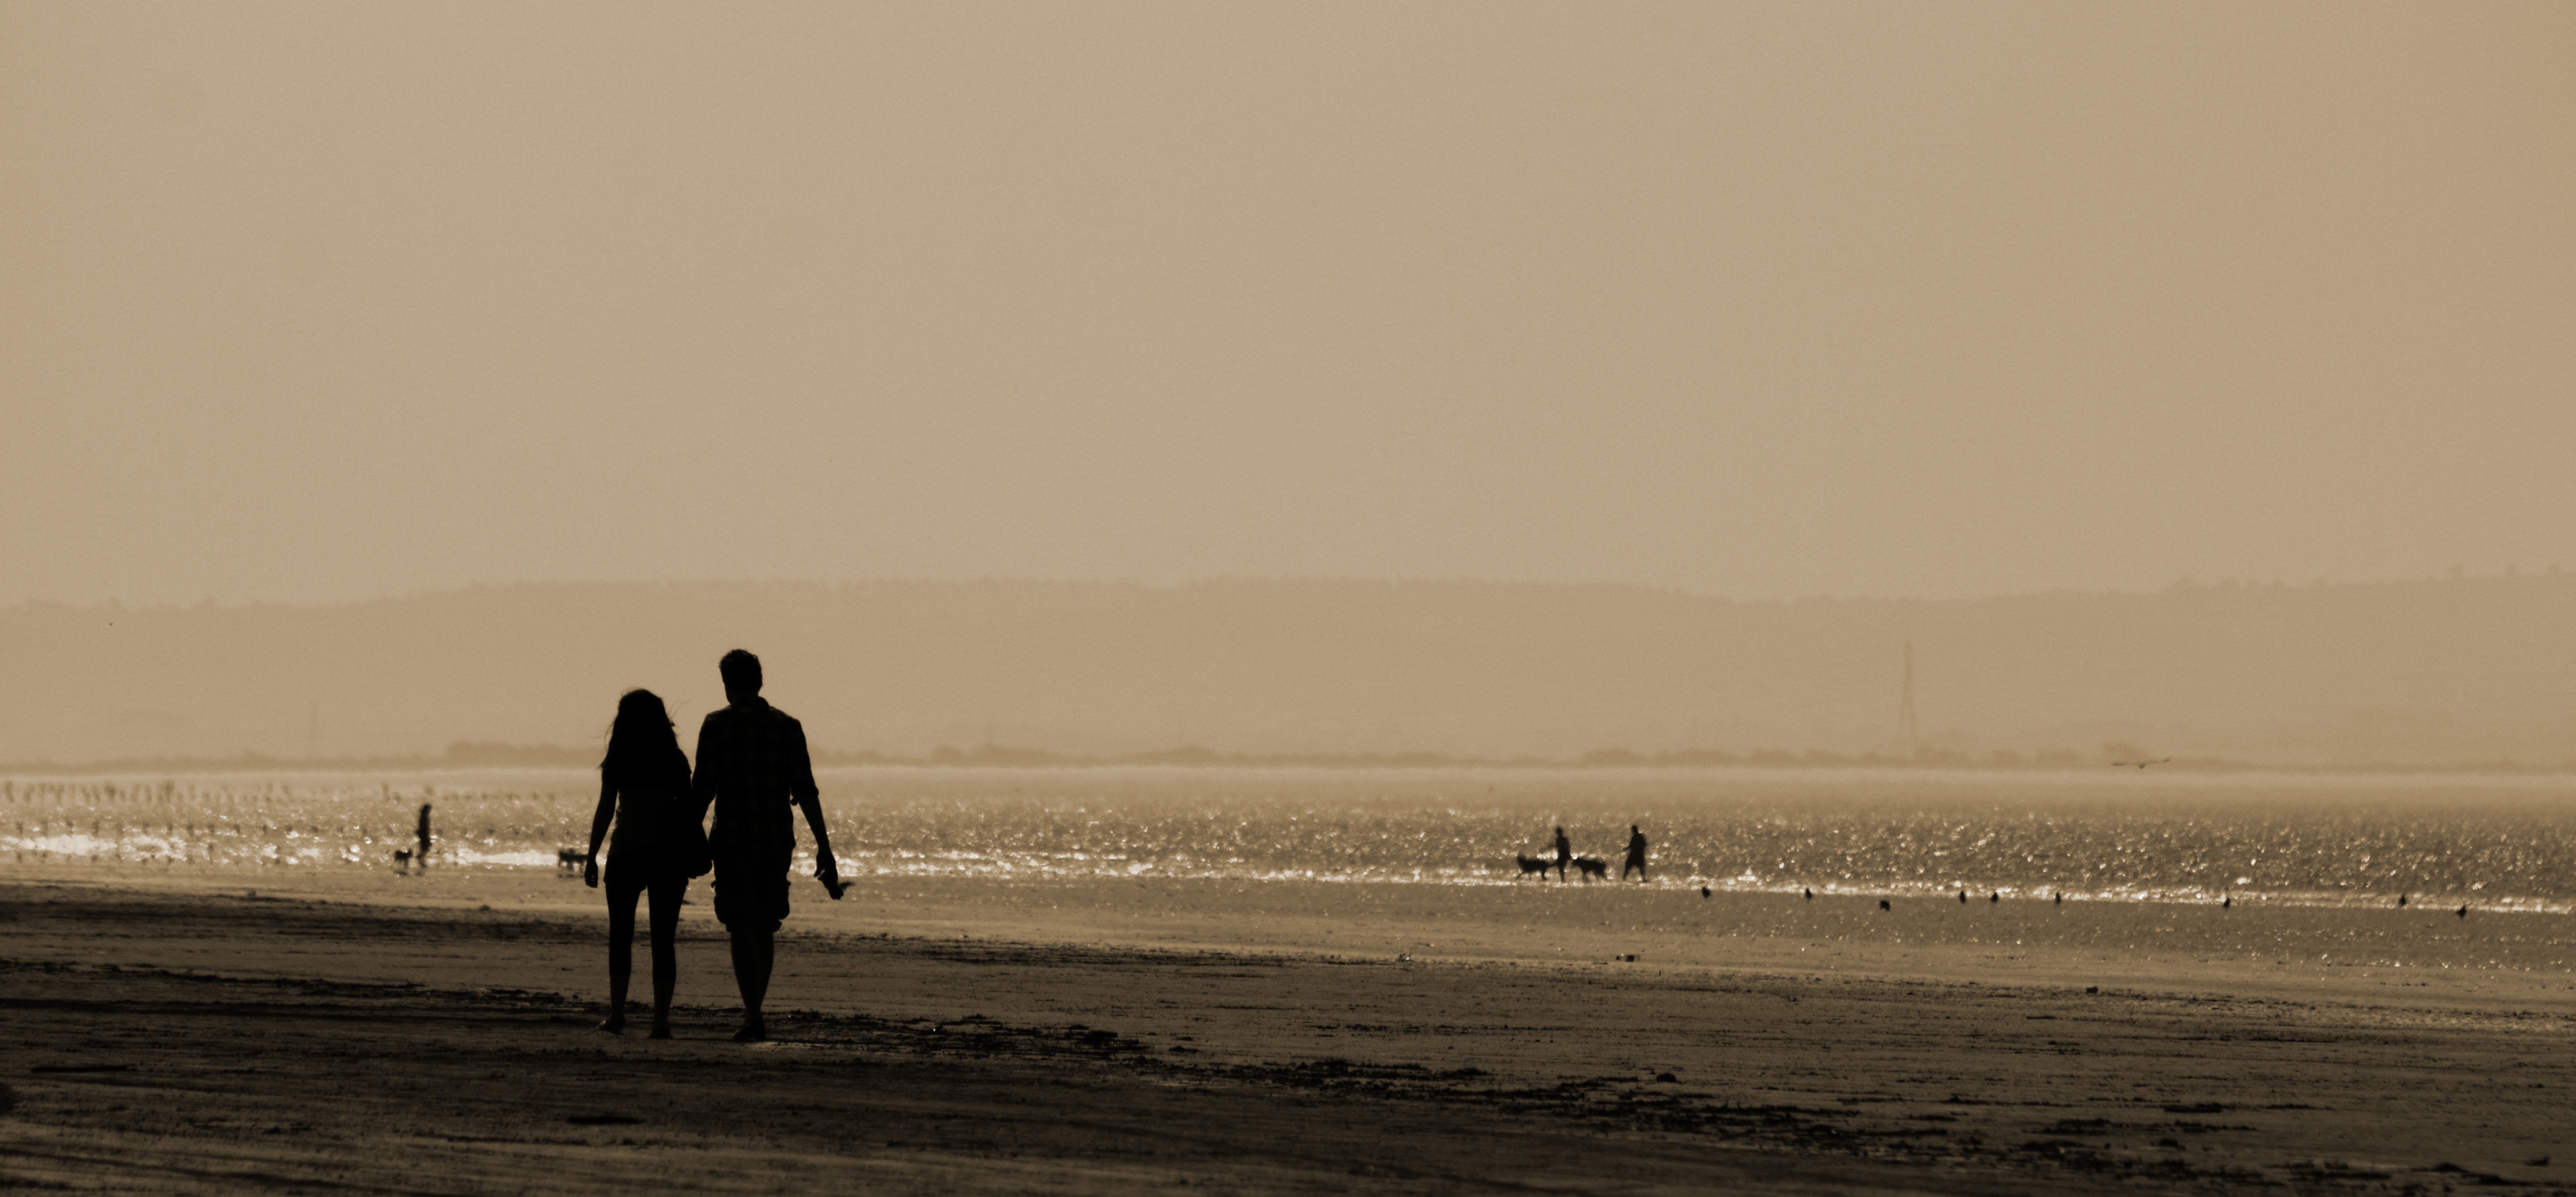
man, beach, sea, coast, sand, ocean, horizon, walking, person, people, girl, woman, morning, shore, wave, summer, male, female, love, young, couple, romance, romantic, two, together, body of water, date, boyfriend, girlfriend, relationship, lovers, honeymoon, natural environment, atmospheric phenomenon